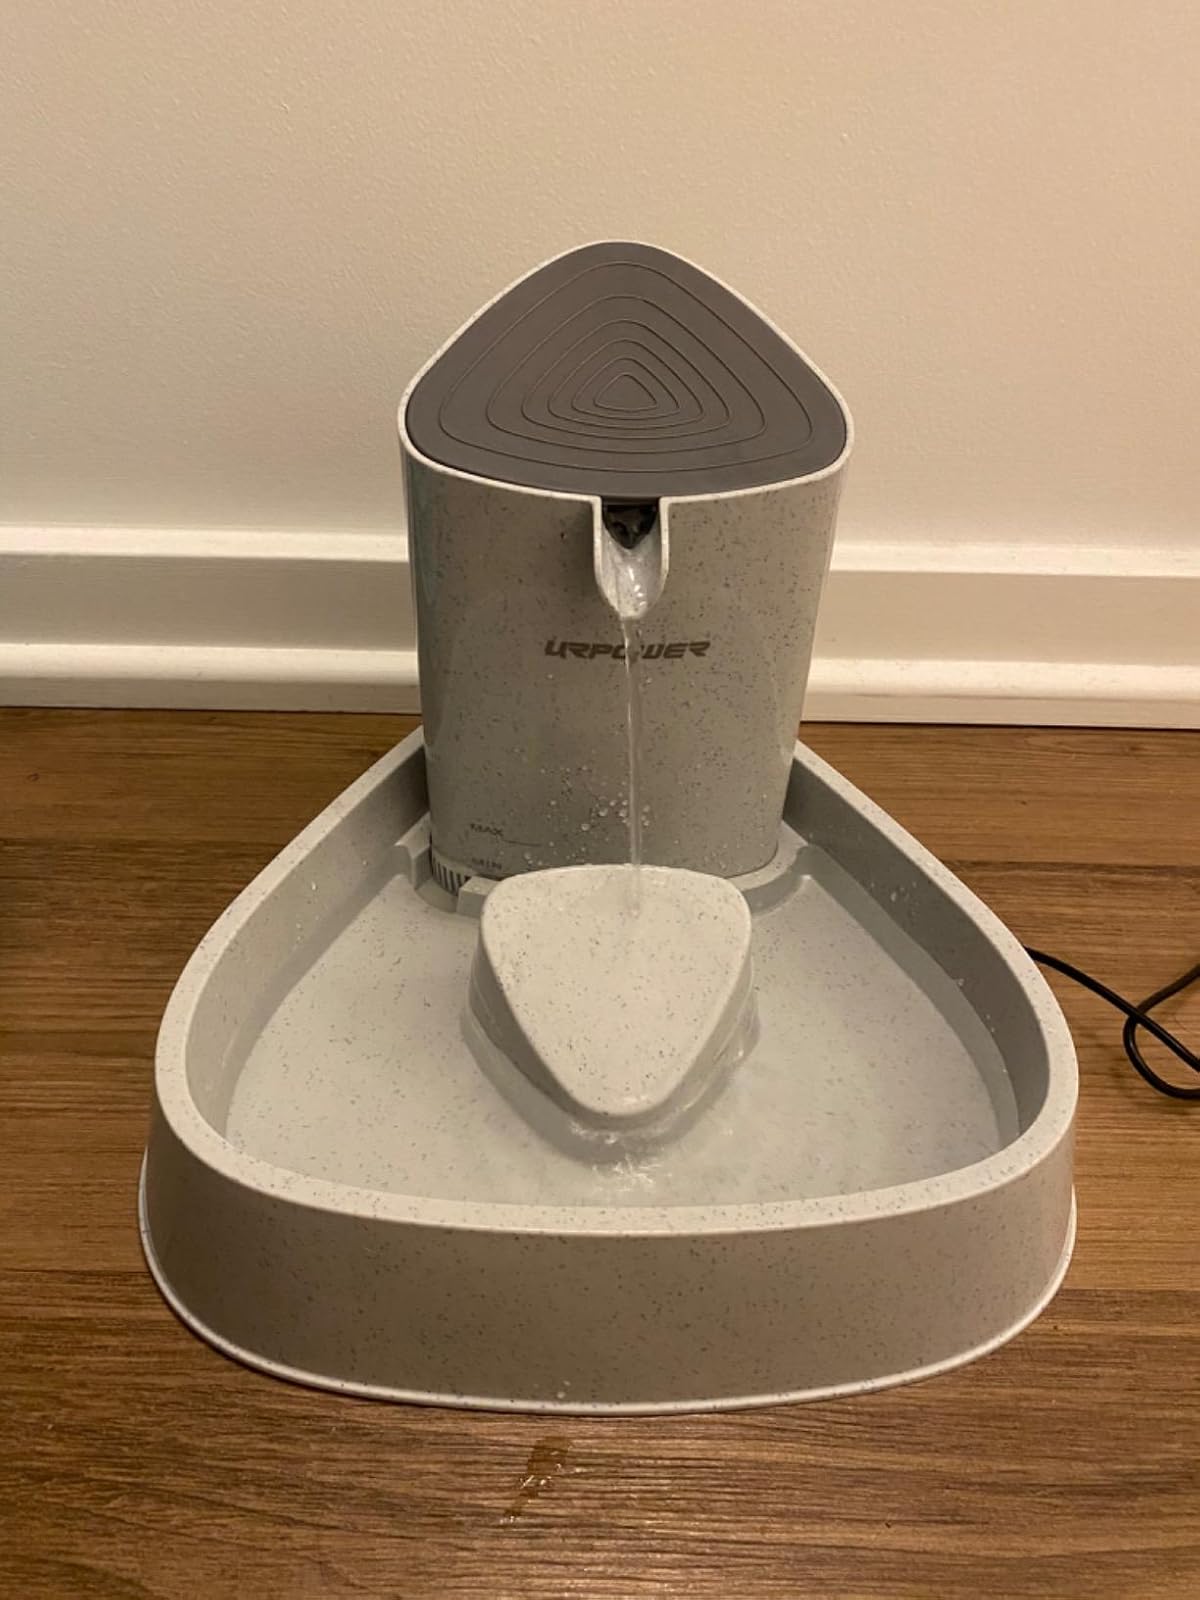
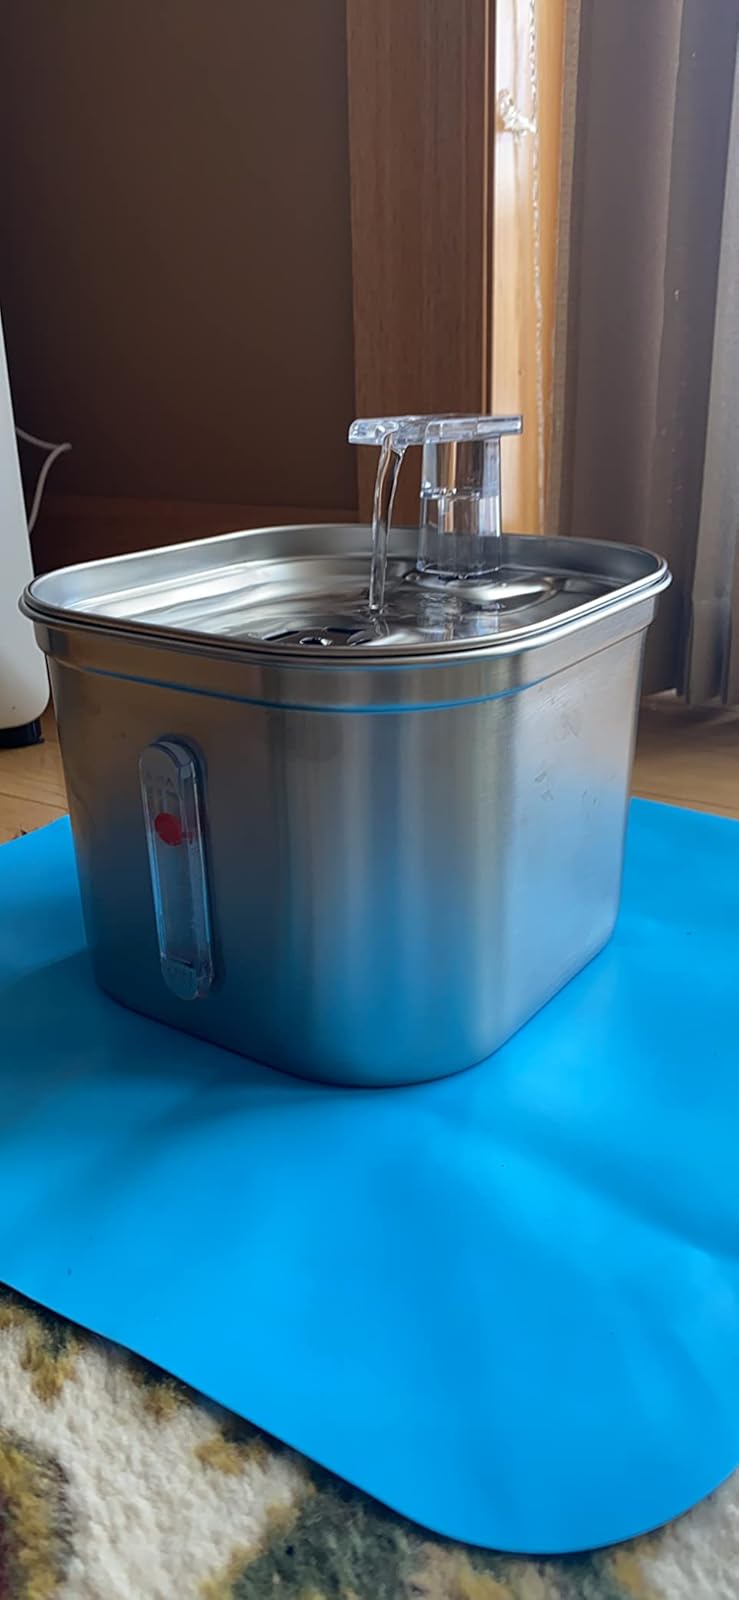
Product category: items_bowl
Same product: no